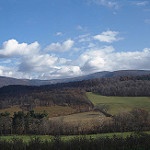
Scene: Outdoor